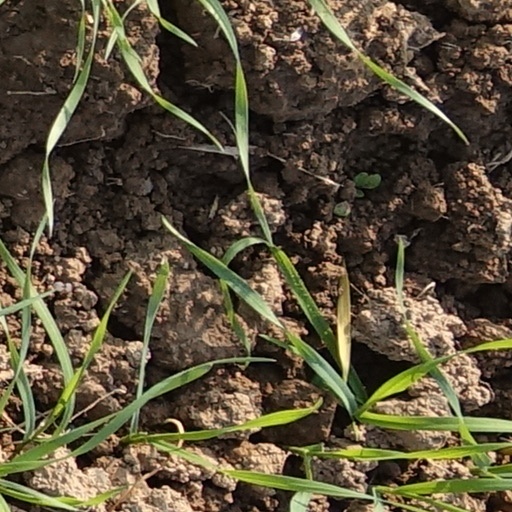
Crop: wheat